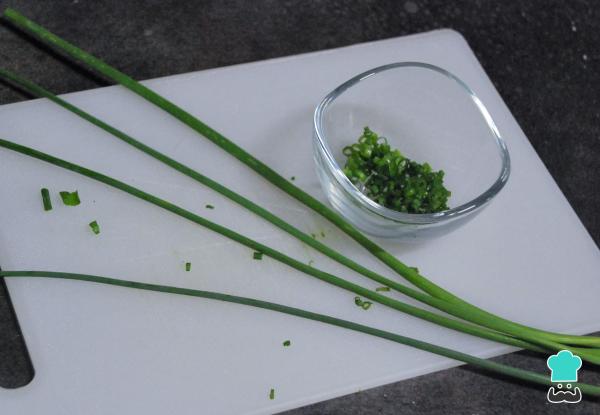
El cebollín le dará un contraste de sabor especial a nuestros canapés navideños, así que pica las ramas lo más finamente posible.Si quieres puedes mezclar el cebollín con un poco de aceite de oliva o si prefieres un sabor más suave puedes usar eneldo, una hierba que también combina perfectamente con el salmón ahumado.